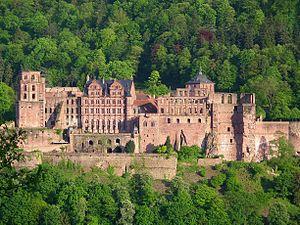
Le château de Heidelberg est un château situé sur un coteau surplombant la ville de Heidelberg dans le Bade-Wurtemberg dans le Sud-Ouest de l'Allemagne. Sa construction date du XIIIᵉ siècle. Sa façade principale est orientée vers le nord. Inséré entre deux collines, il contrôlait la vallée du Neckar, au centre de laquelle s'est construite la ville de Heidelberg.